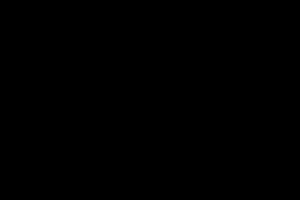
Les classes de fonctionnement des amplificateurs électroniques sont un système de lettres utilisé pour caractériser les amplificateurs électroniques. Ce classement assigne une lettre pour chaque schéma d’amplificateur électronique.